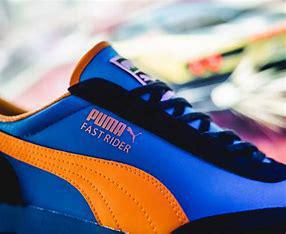
Brand: Puma
Model: Future Rider